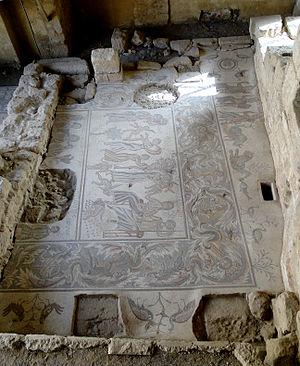
Partie supérieure de la mosaïque d'Hippolyte dans le parc archéologique de Madaba en Jordanie
Dans la mythologie grecque, Hippolyte est le fils que Thésée a eu d'Antiope ou d'Hippolyte selon les versions, toutes deux étant reines des Amazones.